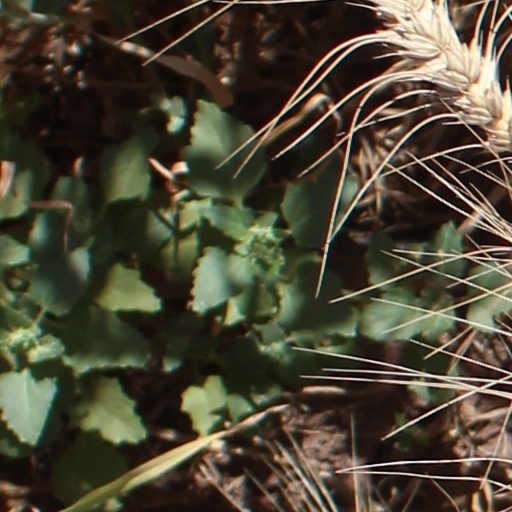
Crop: wheat